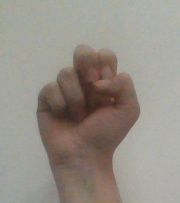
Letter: gaaf